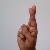
The image shows a hand gesture representing the letter 'R' in Indian Sign Language.